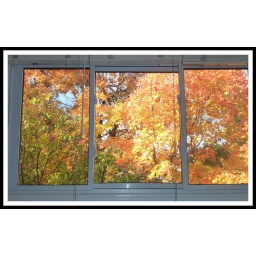
More autumn colour images from our bedroom window in CCC#45, Unit 8 on Oct 16, 2010